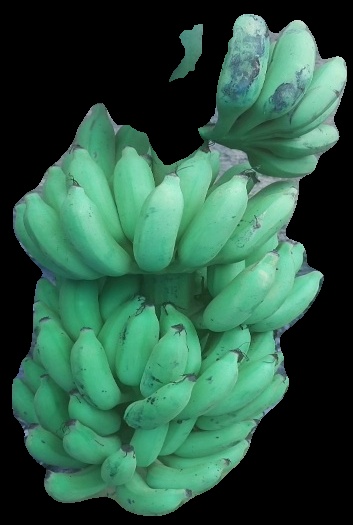
Variety: elakki-bale
Grade: grade2